Triboro Hospital for Tuberculosis

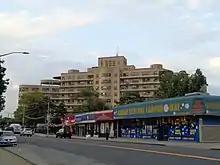
Triboro Hospital overlooking the surrounding neighborhood

Triboro Hospital is located the at the west end of the Queens Hospital Center campus on Parsons Boulevard between 82nd Drive and Goethals Avenue. It is located at the top of a hill, part of the terminal moraine that runs west-to-east across Long Island. The building was designed by architect John Russell Pope, and later by the Eggers & Higgins firm after Pope's death, in Art Moderne-style. New York City Commissioner of Hospitals Dr. Sigismund Goldwater and Department of Public Works architect Isadore Rosenfield supervised the design. The hospital served Queens, as well as Brooklyn and the Bronx.